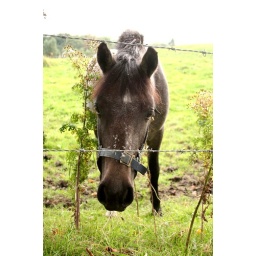
The horse in the field